Barnet Burns

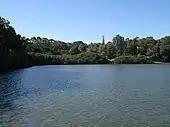
Tambourine Bay, where Barnet Burns had his property 1830–1835

Barnet Burns worked as a house servant for William Henry Mackenzie of the Bank of Australia. He commenced employment at about the time of the Bank of Australia robbery on 14 September 1828. Burns also worked with other prominent businessmen of colonial Sydney, who supported Burns's application for a land grant in May 1830. A plot of was granted at Tambourine Bay on the Lane Cove River.